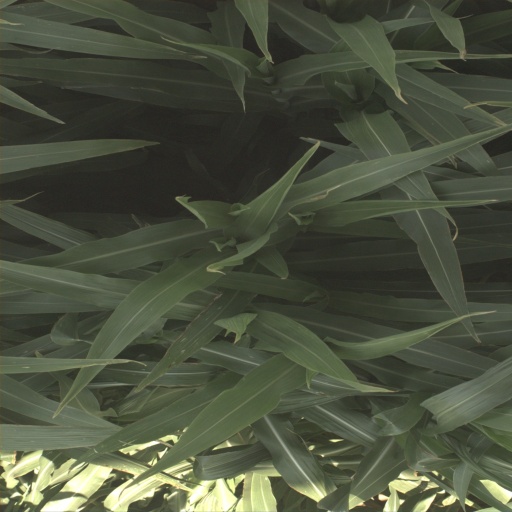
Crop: sorghum